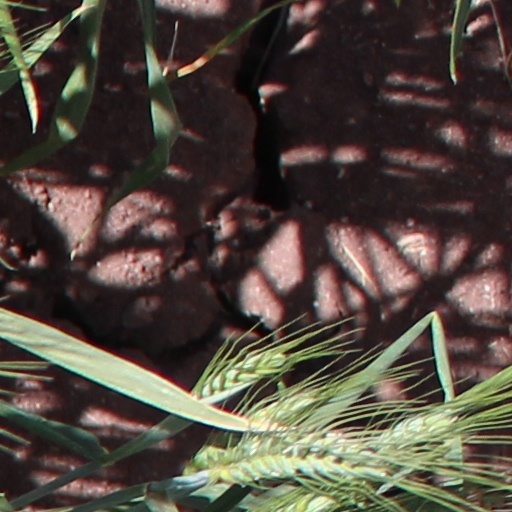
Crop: wheat